Curtiss O-52 Owl

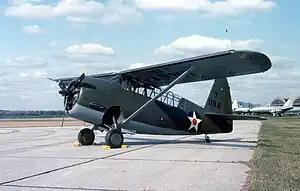
The O-52 at National Museum of the United States Air Force

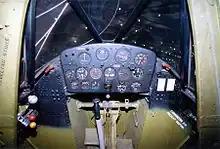
Cockpit of a Curtiss O-52 in a museum

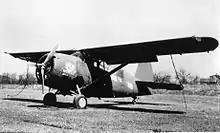
An O-52

The Curtiss O-52 Owl is an observation aircraft used by the United States Army Air Corps before and during World War II. They were used for anti-submarine searches in Americas and by lend-lease also used on the Eastern Front in Europe by the Soviets.